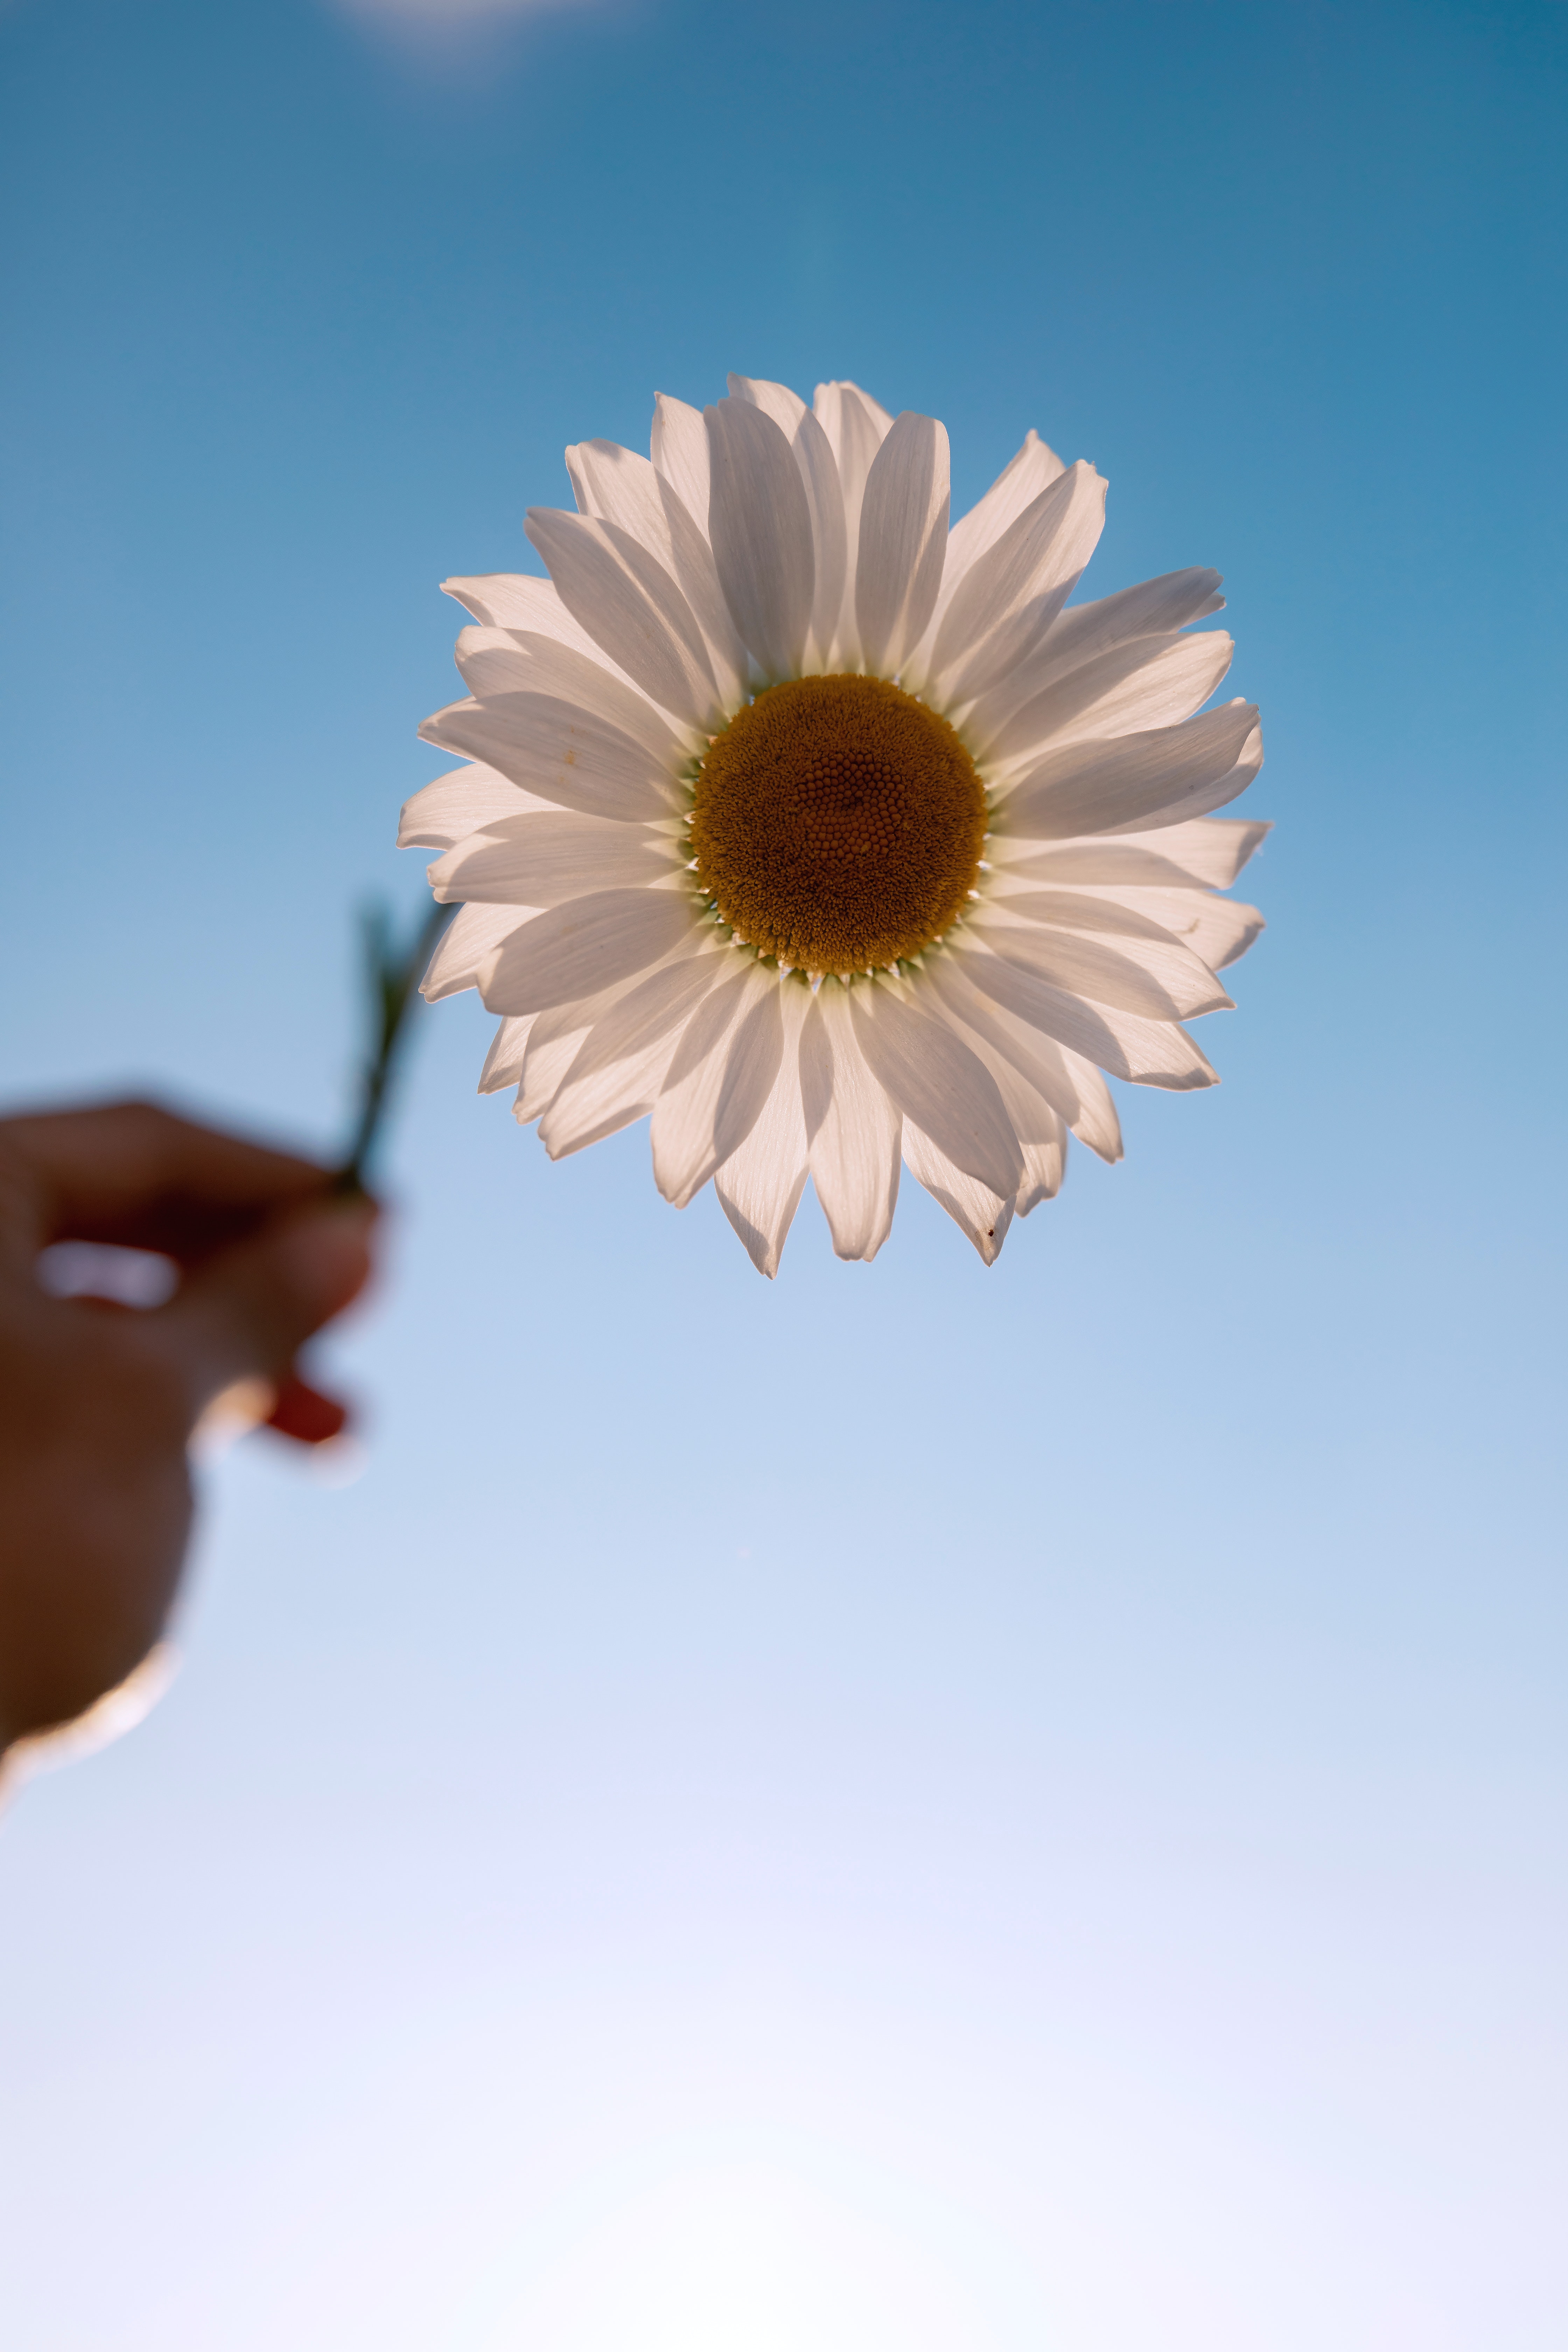
natural, sky, flower, plant, azure, petal, People in nature, gesture, camomile, happy, flowering plant, cloud, daisy family, wind, pollen, sunflower, landscape, circle, art, chamaemelum nobile, annual plant, liquid bubble, wildflower, macro photography, cut flowers, field, plant stem, chamomile, still life photography, asterales, oxeye daisy, travel, mayweed, illustration, dandelion